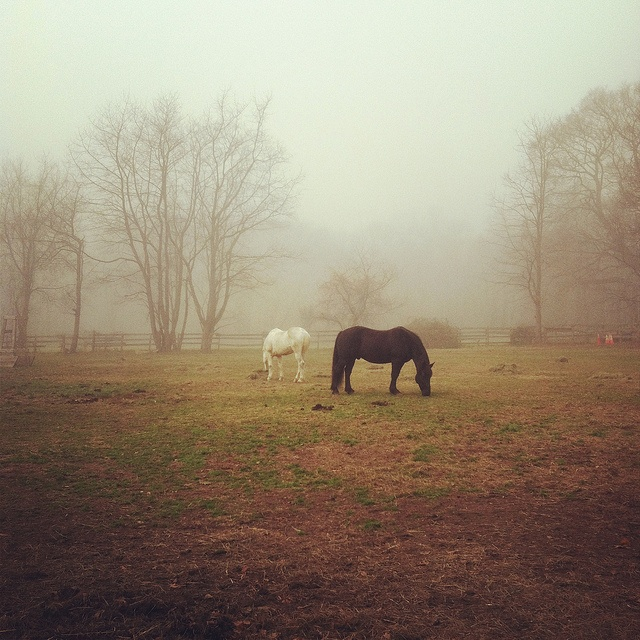
Horses are eating grass in the open field.
A PICTURE OF HORSES GRAZING IN A OPEN PASTURE
Two horses grazing in a field with a rail fence.
Two horses grazing in the grass of a field.
two horses in a field eating grass